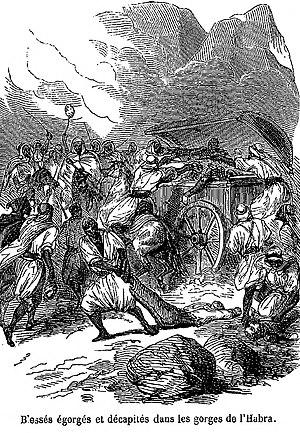
Gorges de l'Habra, blessés égorgés, 28 juin 1835. Combat perdu par le général Trézel, le 28 juin 1835, à la Macta (Algérie).
Ernest Alby est un écrivain, auteur de recueils sur la conquête de l'Algérie : Histoire des prisonniers français depuis la conquête ; La captivité du trompette Escoffier. Il a publié des romans historiques et est considéré comme le précurseur du roman-feuilleton historique.